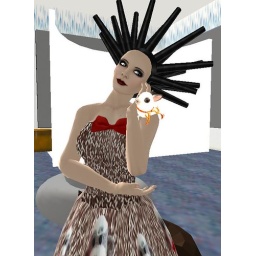
Teagan in monkey sock dress